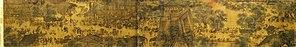
Promenade au fleuve le jour de la fête de la Pure Lumière par le peintre chinois Zhang Zeduan (XIe-XIIe siècle), section d'un rouleau portatif, encre et couleur sur soie, 24,8x528,7 centimètres. Musée du palais impérial à Beijing.
Zhang Zeduan ou Chang Tsê-Tuan ou Tchang Tsö-Touan, surnom: Zhengdao est un peintre chinois du XIIᵉ siècle, originaire de Dongwu province du Shandong, province de l'est de la Chine. Ses dates de naissance et de décès ne sont pas connues mais il est actif dans la première moitié du douzième siècle.